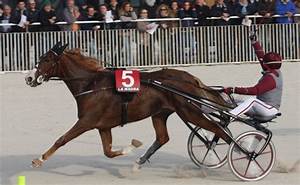
Label: cavallo